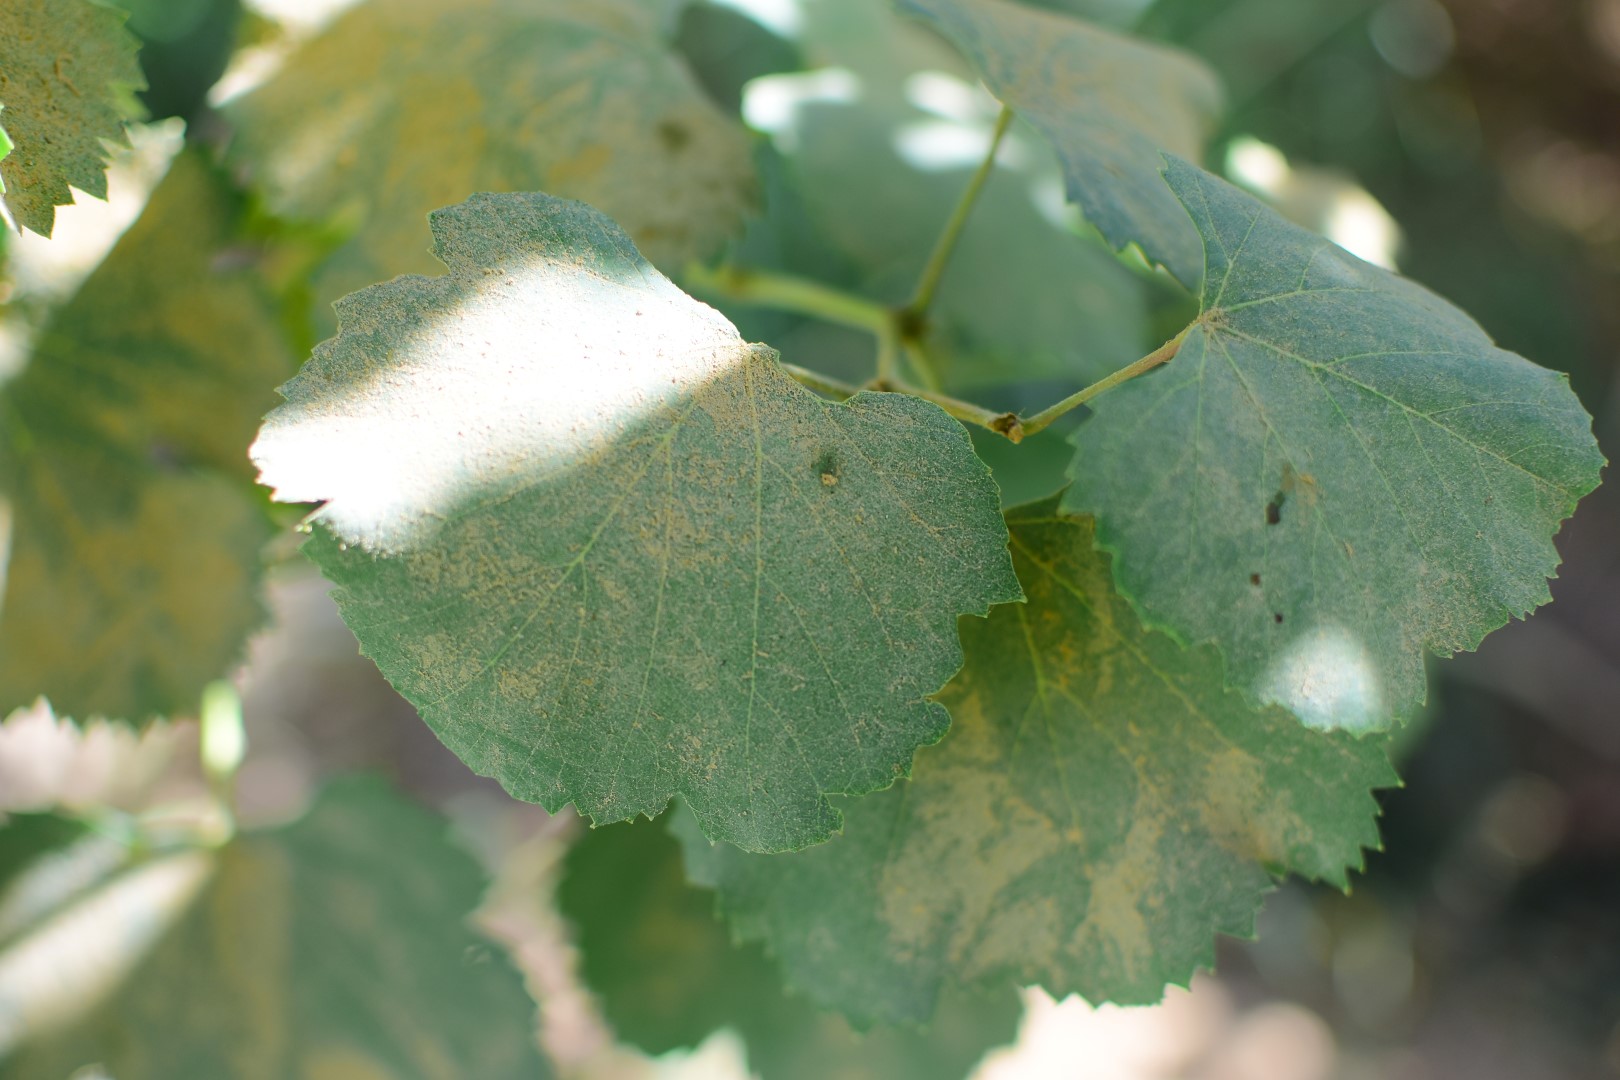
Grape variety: Frinsi